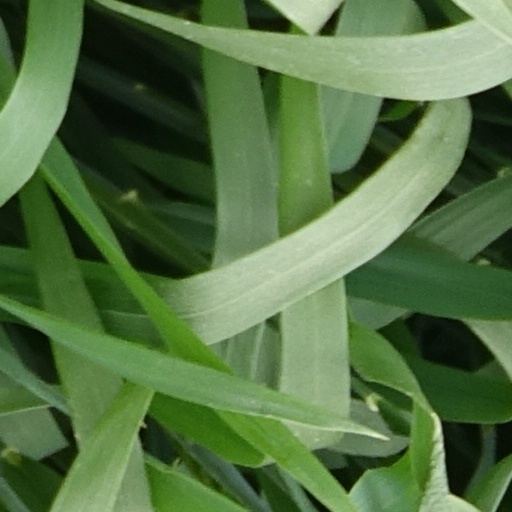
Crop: wheat